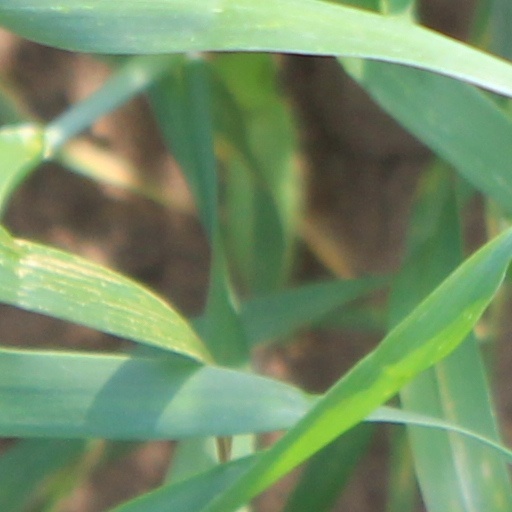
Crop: wheat